Osmunda

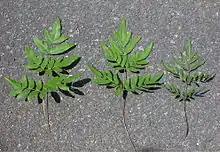
"O. japonica", "O. × intermedia", and "O. lancea"

Osmunda is a genus of primarily temperate-zone ferns of family Osmundaceae. Five to ten species have been listed for this genus. They have existed since the Early Cretaceous.